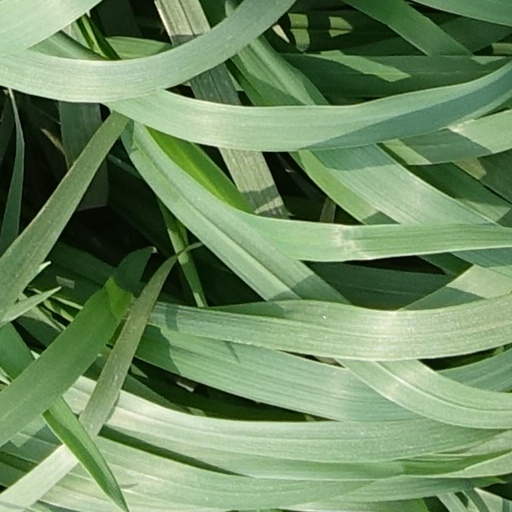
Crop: wheat